Ubirajara jubatus

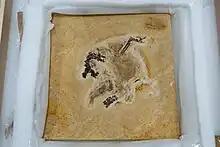
Proposed holotype specimen

"Ubirajara" ("lord of the spear") is an informal genus of compsognathid theropod that lived during the early Cretaceous period in what is now Brazil. The manuscript describing it was available online pre-publication but was never formally published and, as a consequence, both genus and species name are considered invalid and unavailable. It is known by a single species, "Ubirajara jubatus", recovered from the Crato Formation. It was described as the first Gondwanan non-avian theropod dinosaur discovered with preserved integumentary structures. Such proto-feathers, most likely used for display, include slender monofilaments associated with the base of the neck, increasing in length along the dorsal thoracic region, where they would form a mane, as well as a pair of elongate, ribbon-like structures likely emerging from its shoulders. The taxon was informally named in 2020 in a now-withdrawn "in-press" academic paper. The description caused controversy due to the fossil having been apparently illegally smuggled from Brazil. In June 2023, Germany returned the fossil to Brazil after a legitimate export permit could not be found. The name ""Ubirajara jubatus"" was removed from ZooBank in November 2022, which means it no longer has any nomenclatural significance. The case has been labeled as an instance of scientific colonialism.